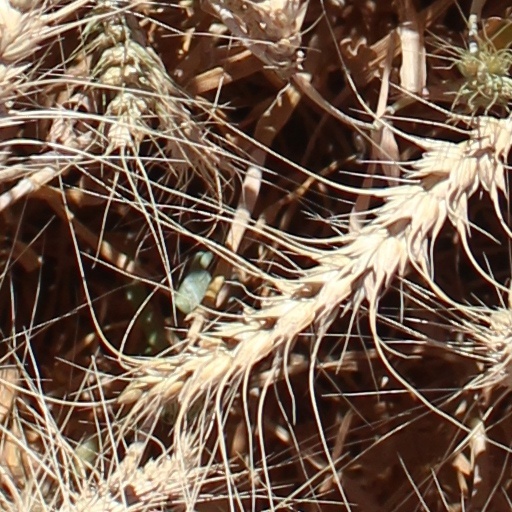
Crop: wheat